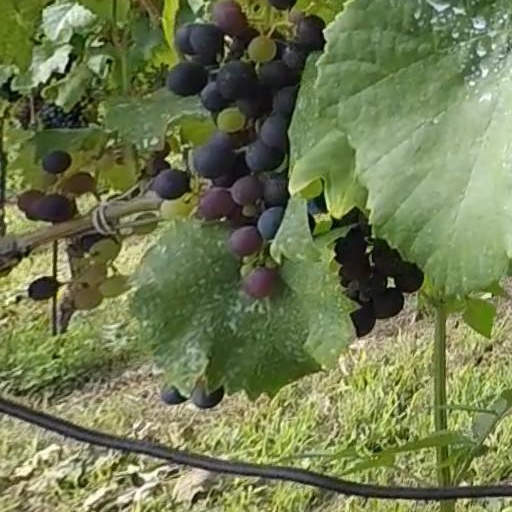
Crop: grape